2023 South African National Shutdown

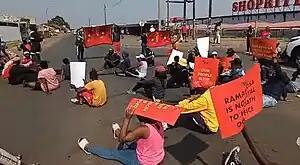
Demonstrators at Tsakane, Gauteng

The 2023 South African National Shutdown was a protest held by the political party Economic Freedom Fighters on 20 March 2023, the day before Human Rights Day. The EFF called for the resignation of President Cyril Ramaphosa and an end to load-shedding. The leader of the EFF, Julius Malema, warned businesses countrywide to close their doors or risk being looted by them.